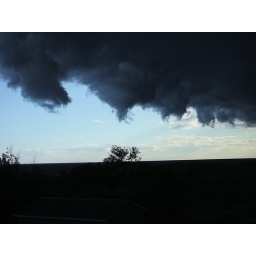
A wall cloud over Lake Michigan